Maslenitsa

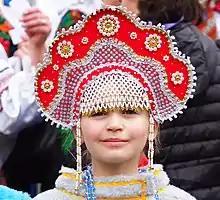
A girl wearing a traditional Russian kokoshnik hat for Maslenitsa in Slovenia

Due to cultural factors in the Russian Empire, large public celebrations of Maslenitsa were no longer as common by the turn of the 20th century. After the Russian Revolution in 1917 and the following state atheism in the Soviet Union, public Maslenitsa celebrations became even less common, although Maslenitsa continued to observed particularly in smaller private celebrations in homes and villages. In the 1960s and 1970s, as the USSR brought back some traditional folk holidays, Maslenitsa was again observed in large public celebrations that retained some of the holiday's secular elements, but with additional "contemporary socialist elements grafted onto it".